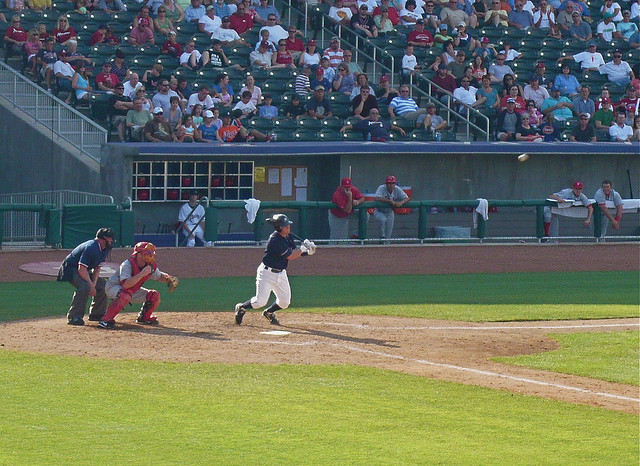
một cầu thủ bóng chày vung gậy đánh trả bóng trong trận